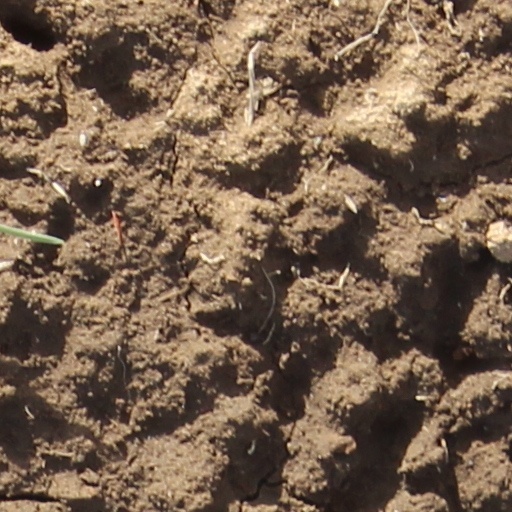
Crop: wheat